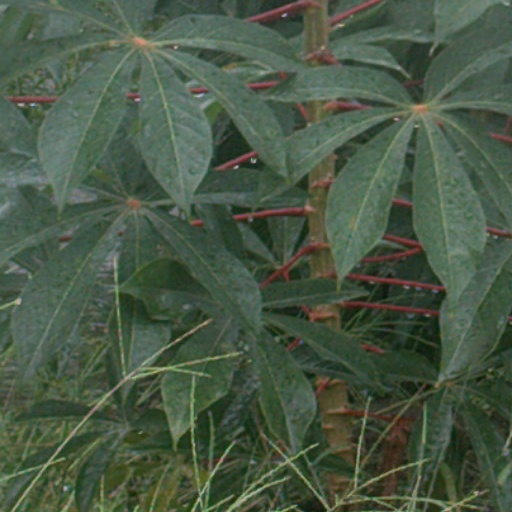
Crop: cassava